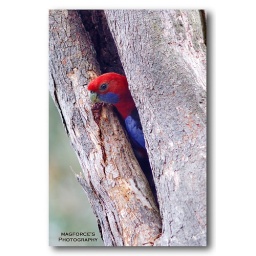
Mrs Rosella here even introduced to me her humble home made in the tree stem cavity :))